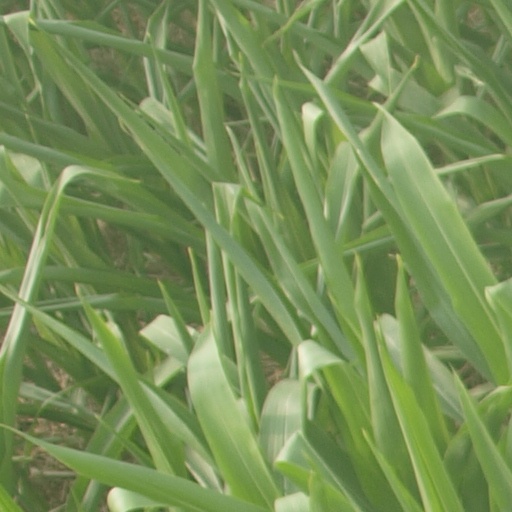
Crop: maize; corn